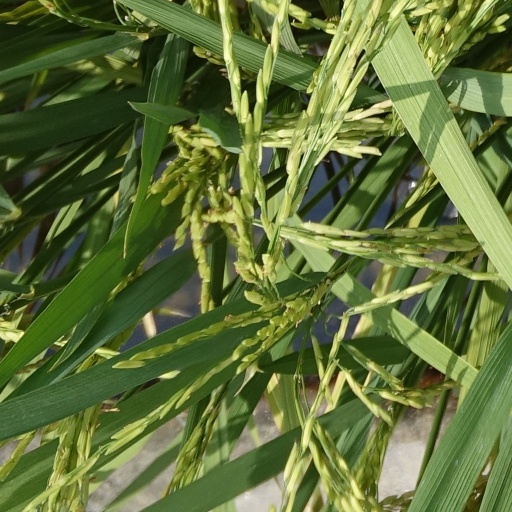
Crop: rice